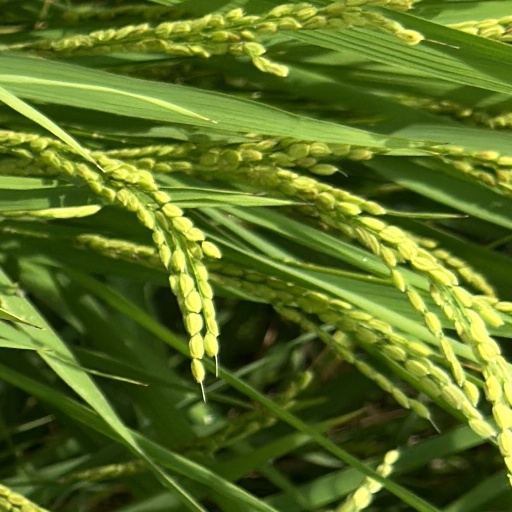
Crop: rice